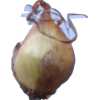
Label: onion